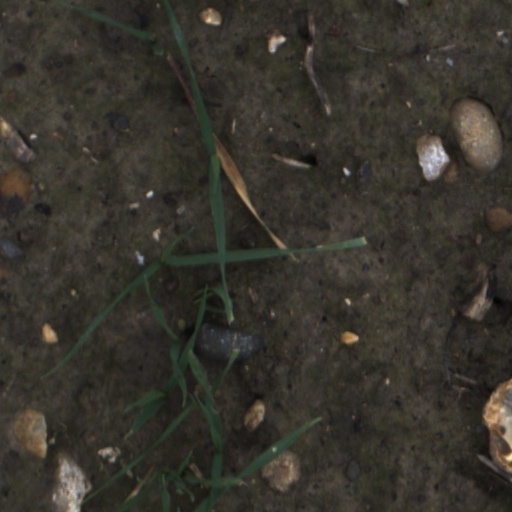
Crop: wheat